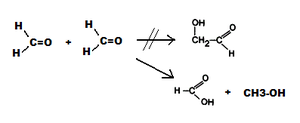
Stanislao Cannizzaro, né à Palerme le 13 juillet 1826 et mort à Rome le 10 mai 1910, est un chimiste italien.